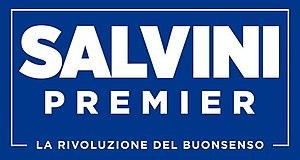
La Ligue du Nord, officiellement la Ligue du Nord pour l'indépendance de la Padanie et officieusement nommé simplement la Ligue à partir de 2018, est un parti politique italien initialement régionaliste et fédéraliste, souvent décrit comme populiste, d'extrême droite, eurosceptique, voire xénophobe. Fondée par Umberto Bossi, la Ligue est dirigée depuis 2013 par Matteo Salvini. À partir de 2017, afin de viser l'électorat de l'ensemble du pays, le parti a utilisé l'appellation abrégée Ligue, sans l'adjectif Nord. Lors des élections de 2018, il s'est présenté sous l'étiquette Lega - Salvini Premier.